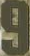
Number: 9